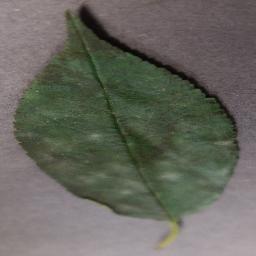
Label: Cherry___Powdery_mildew